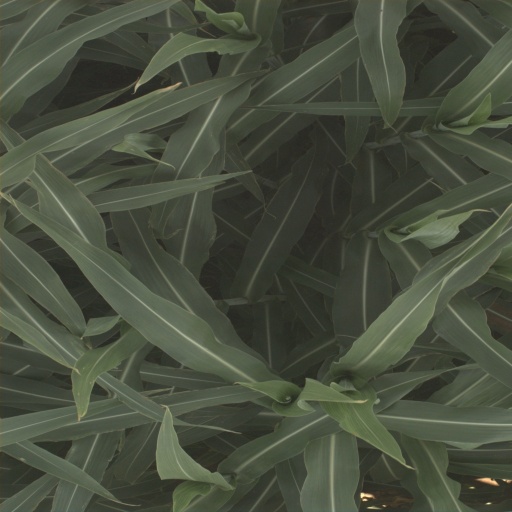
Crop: sorghum